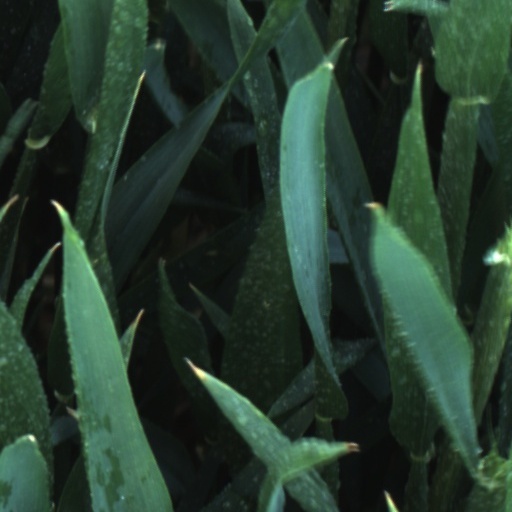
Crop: wheat